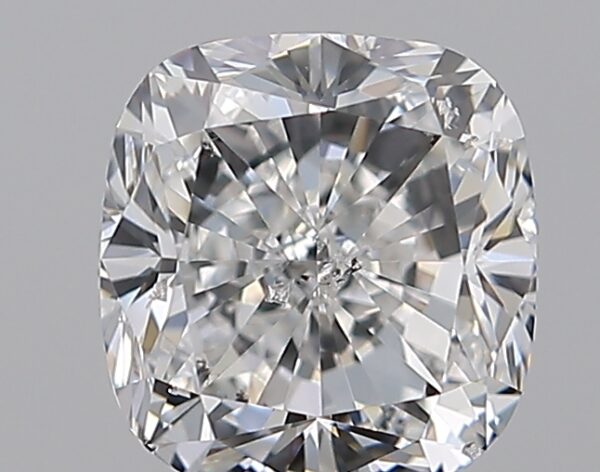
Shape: cushion
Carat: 1
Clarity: SI1
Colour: F
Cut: VG
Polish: EX
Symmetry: VG
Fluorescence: M
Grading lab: GIA
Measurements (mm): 5.68 x 5.42 x 3.75